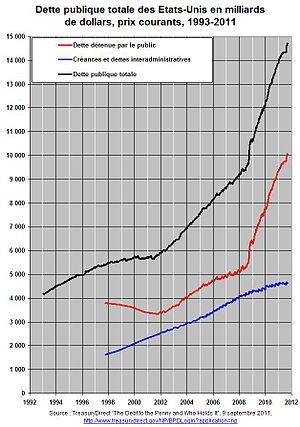
Dette publique totale des États-Unis en milliards de dollars, prix courants, 1993-2011
La dette publique des États-Unis ou dette publique américaine, est la dette de l'État américain soit l'ensemble des engagements financiers pris sous formes d'emprunts par l'État ainsi que les collectivités publiques des États-Unis.